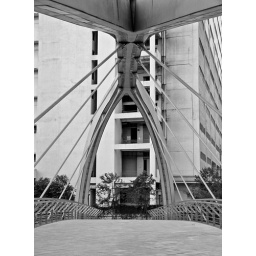
The bridge near my office